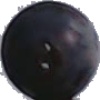
Label: blue_grape